Mahendra Cave

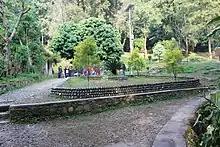
Garden at Mahendra Cave

The cave corridors are completely dark with continuously dripping water overhead. The cave is formed of limestone, which falls to the ground and continuously forms electrical sparks. Due to the darkness, artificial lighting is provided inside approximately half of the accessible cave. The cave consists of about 100m of easily accessible passages and a further 100m of low unstable corridors entered by way of a collapsed passage only perhaps half a meter high. A survey of the entire cave and lists of the bats and invertebrates living inside are found in the report of the 1976 British cave expedition to the region. There is a Free WIFI in the location for the purpose of promoting the place and knowing the significance of the cave.